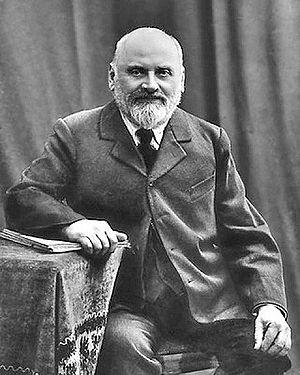
21 février : Création du Conservatori superior de música del Liceu à Barcelone.
Mili Alekseïevitch Balakirev est un compositeur russe né à Nijni Novgorod le 21 décembre 1836 et mort à Saint-Pétersbourg le 16 mai 1910. Il est connu pour sa pièce virtuose pour piano Islamey et son poème symphonique Tamara.